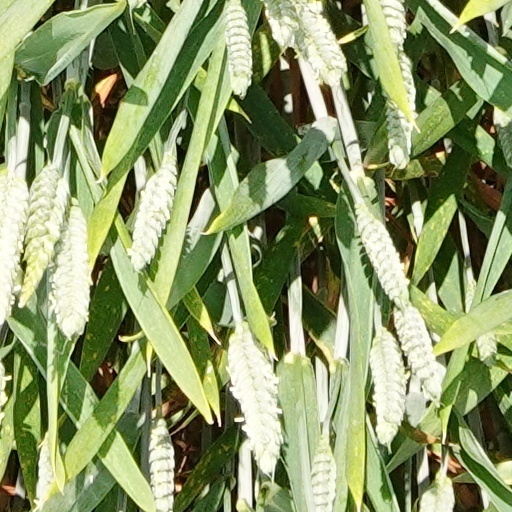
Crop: wheat